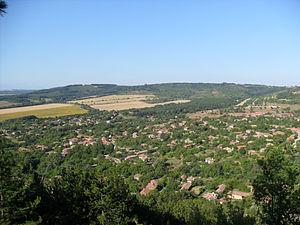
Vichovgrad est un village bulgare de l'oblast de Veliko Tarnovo.